History of Derby County F.C. (1967–present)

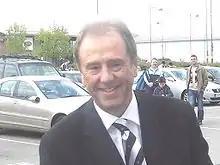
Former Rams chairman Peter Gadsby

Again, however, the season was overshadowed by confusion off the pitch. The ownership trio of Sleightholme, Keith and Harding, dubbed "The Three Amigos", came under increasing criticism from the Derby support, with two separate supporters groups set up in protest of their ownership in the form of the RamsTrust and the Rams Protest Group (RPG). When Derbyshire Constabulary received allegations of financial irregularities, Sleightholme resigned his position as chairman in April 2006, stating "My position has been made untenable. Recently it has come to my attention that meetings have been held, important decisions taken and documents signed without my knowledge. Important information has been withheld from me." A group of local businessmen, dubbed "The League of Gentlemen" by the local press, and led by former board member Peter Gadsby, emerged to take over the club at the end of April 2006, although Jeremy Keith, with the back of London venture capital company SISU, fought hard to retain control. It was revealed that the debt had risen to £52million, with the Gadsby-led consortium injecting more than £20million, paying off the ABC Corporation loan and negotiated a deal over the remaining debt with the Co-operative Bank, as well as returning Pride Park to club ownership. Three years later, Murdo Mackay, Jeremy Keith and finance director Andrew McKenzie were charged with taking a secret commission worth £440,625 from the club and were each sentenced to a combined seven and a half years in prison.